The Twilight Saga: Breaking Dawn – Part 2

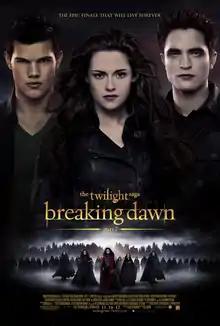
Theatrical release poster

The Twilight Saga: Breaking Dawn – Part 2 (or simply Breaking Dawn – Part 2) is a 2012 American romantic fantasy film directed by Bill Condon from a screenplay by Melissa Rosenberg, based on the 2008 novel "Breaking Dawn" by Stephenie Meyer. It is the sequel to "" (2011) and the fifth and final installment in "The Twilight Saga" film series. The film stars Kristen Stewart, Robert Pattinson, and Taylor Lautner, reprising their roles as Bella Swan, Edward Cullen, and Jacob Black, respectively; Mackenzie Foy portrays Renesmee Cullen. The ensemble cast includes Billy Burke, Peter Facinelli, Elizabeth Reaser, Kellan Lutz, Nikki Reed, Jackson Rathbone, Ashley Greene, Michael Sheen, and Dakota Fanning. In the film, Bella, now a vampire, aligns with the Cullens, the werewolves, and other allies to face the Volturi, who view her half-human, half-vampire child as a possible threat.